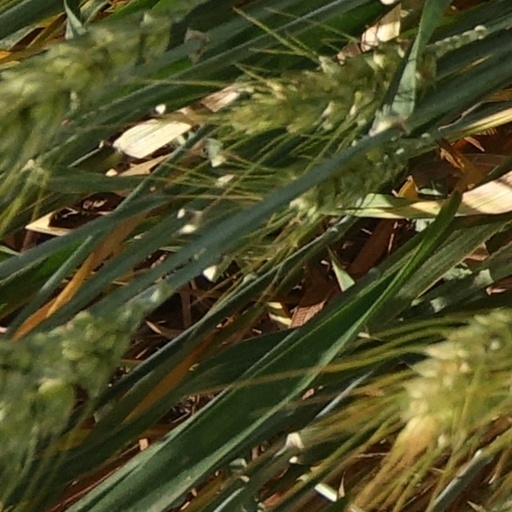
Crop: wheat